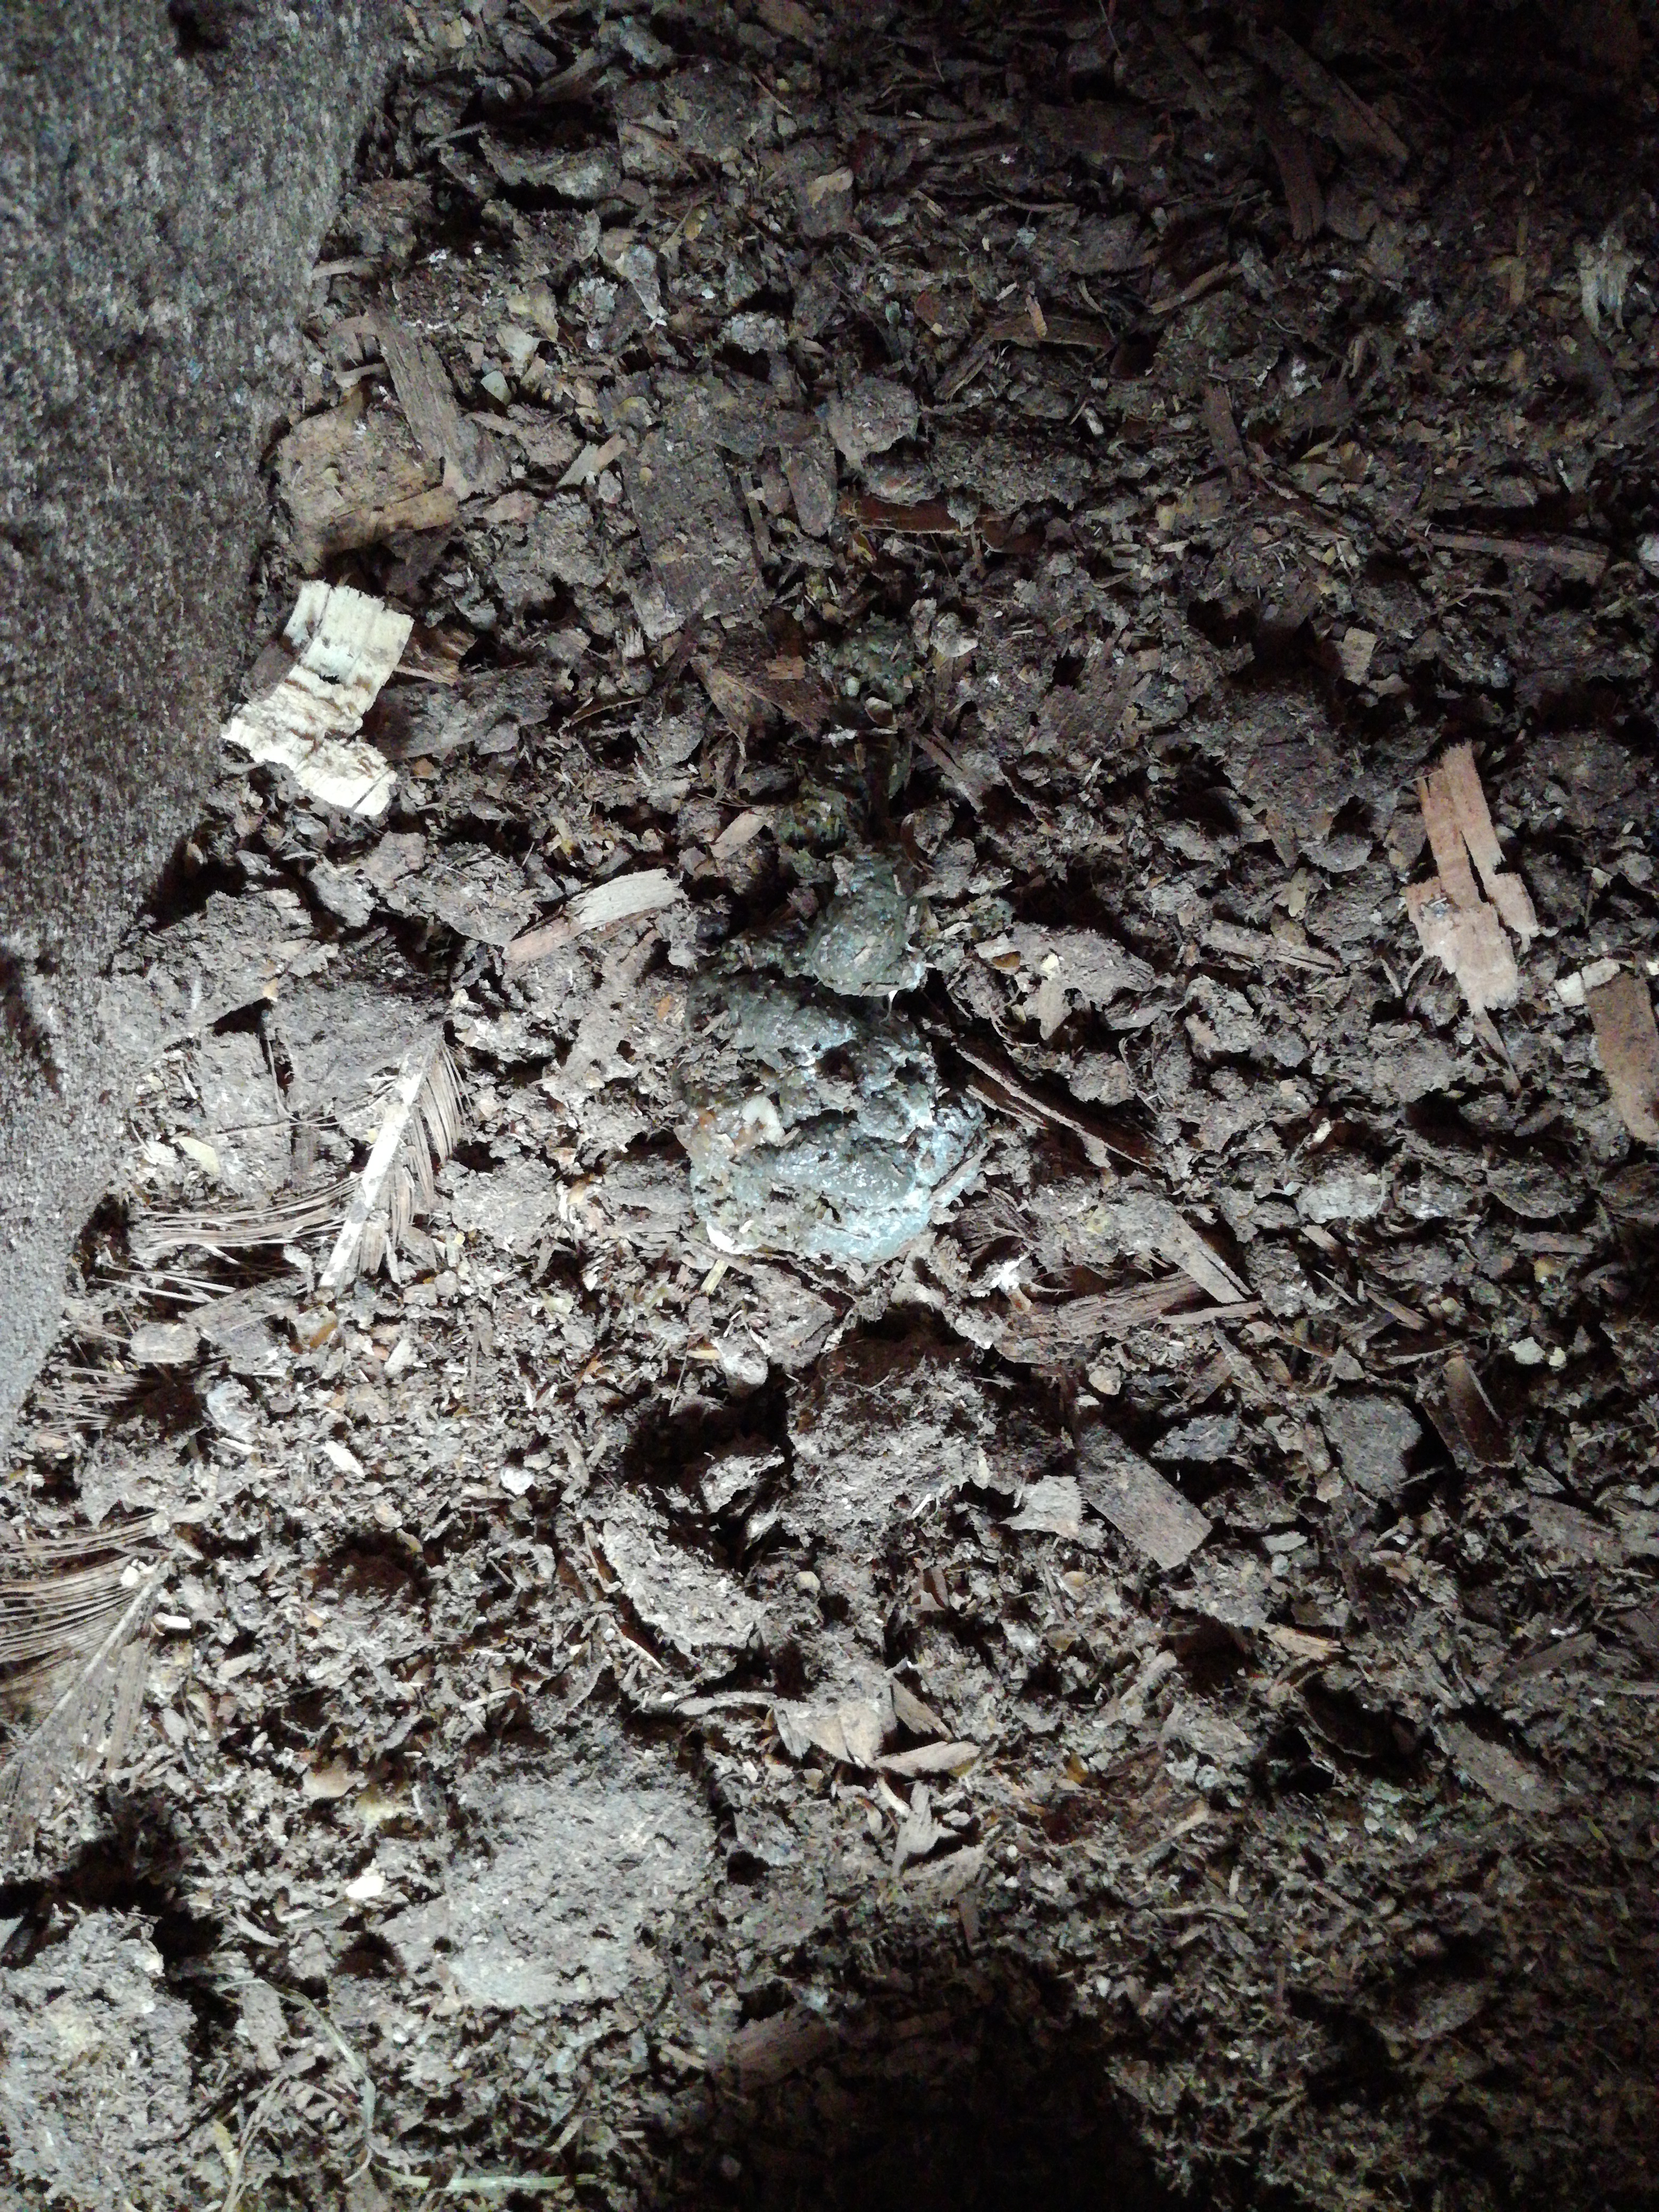
PCR-confirmed diagnosis: Healthy